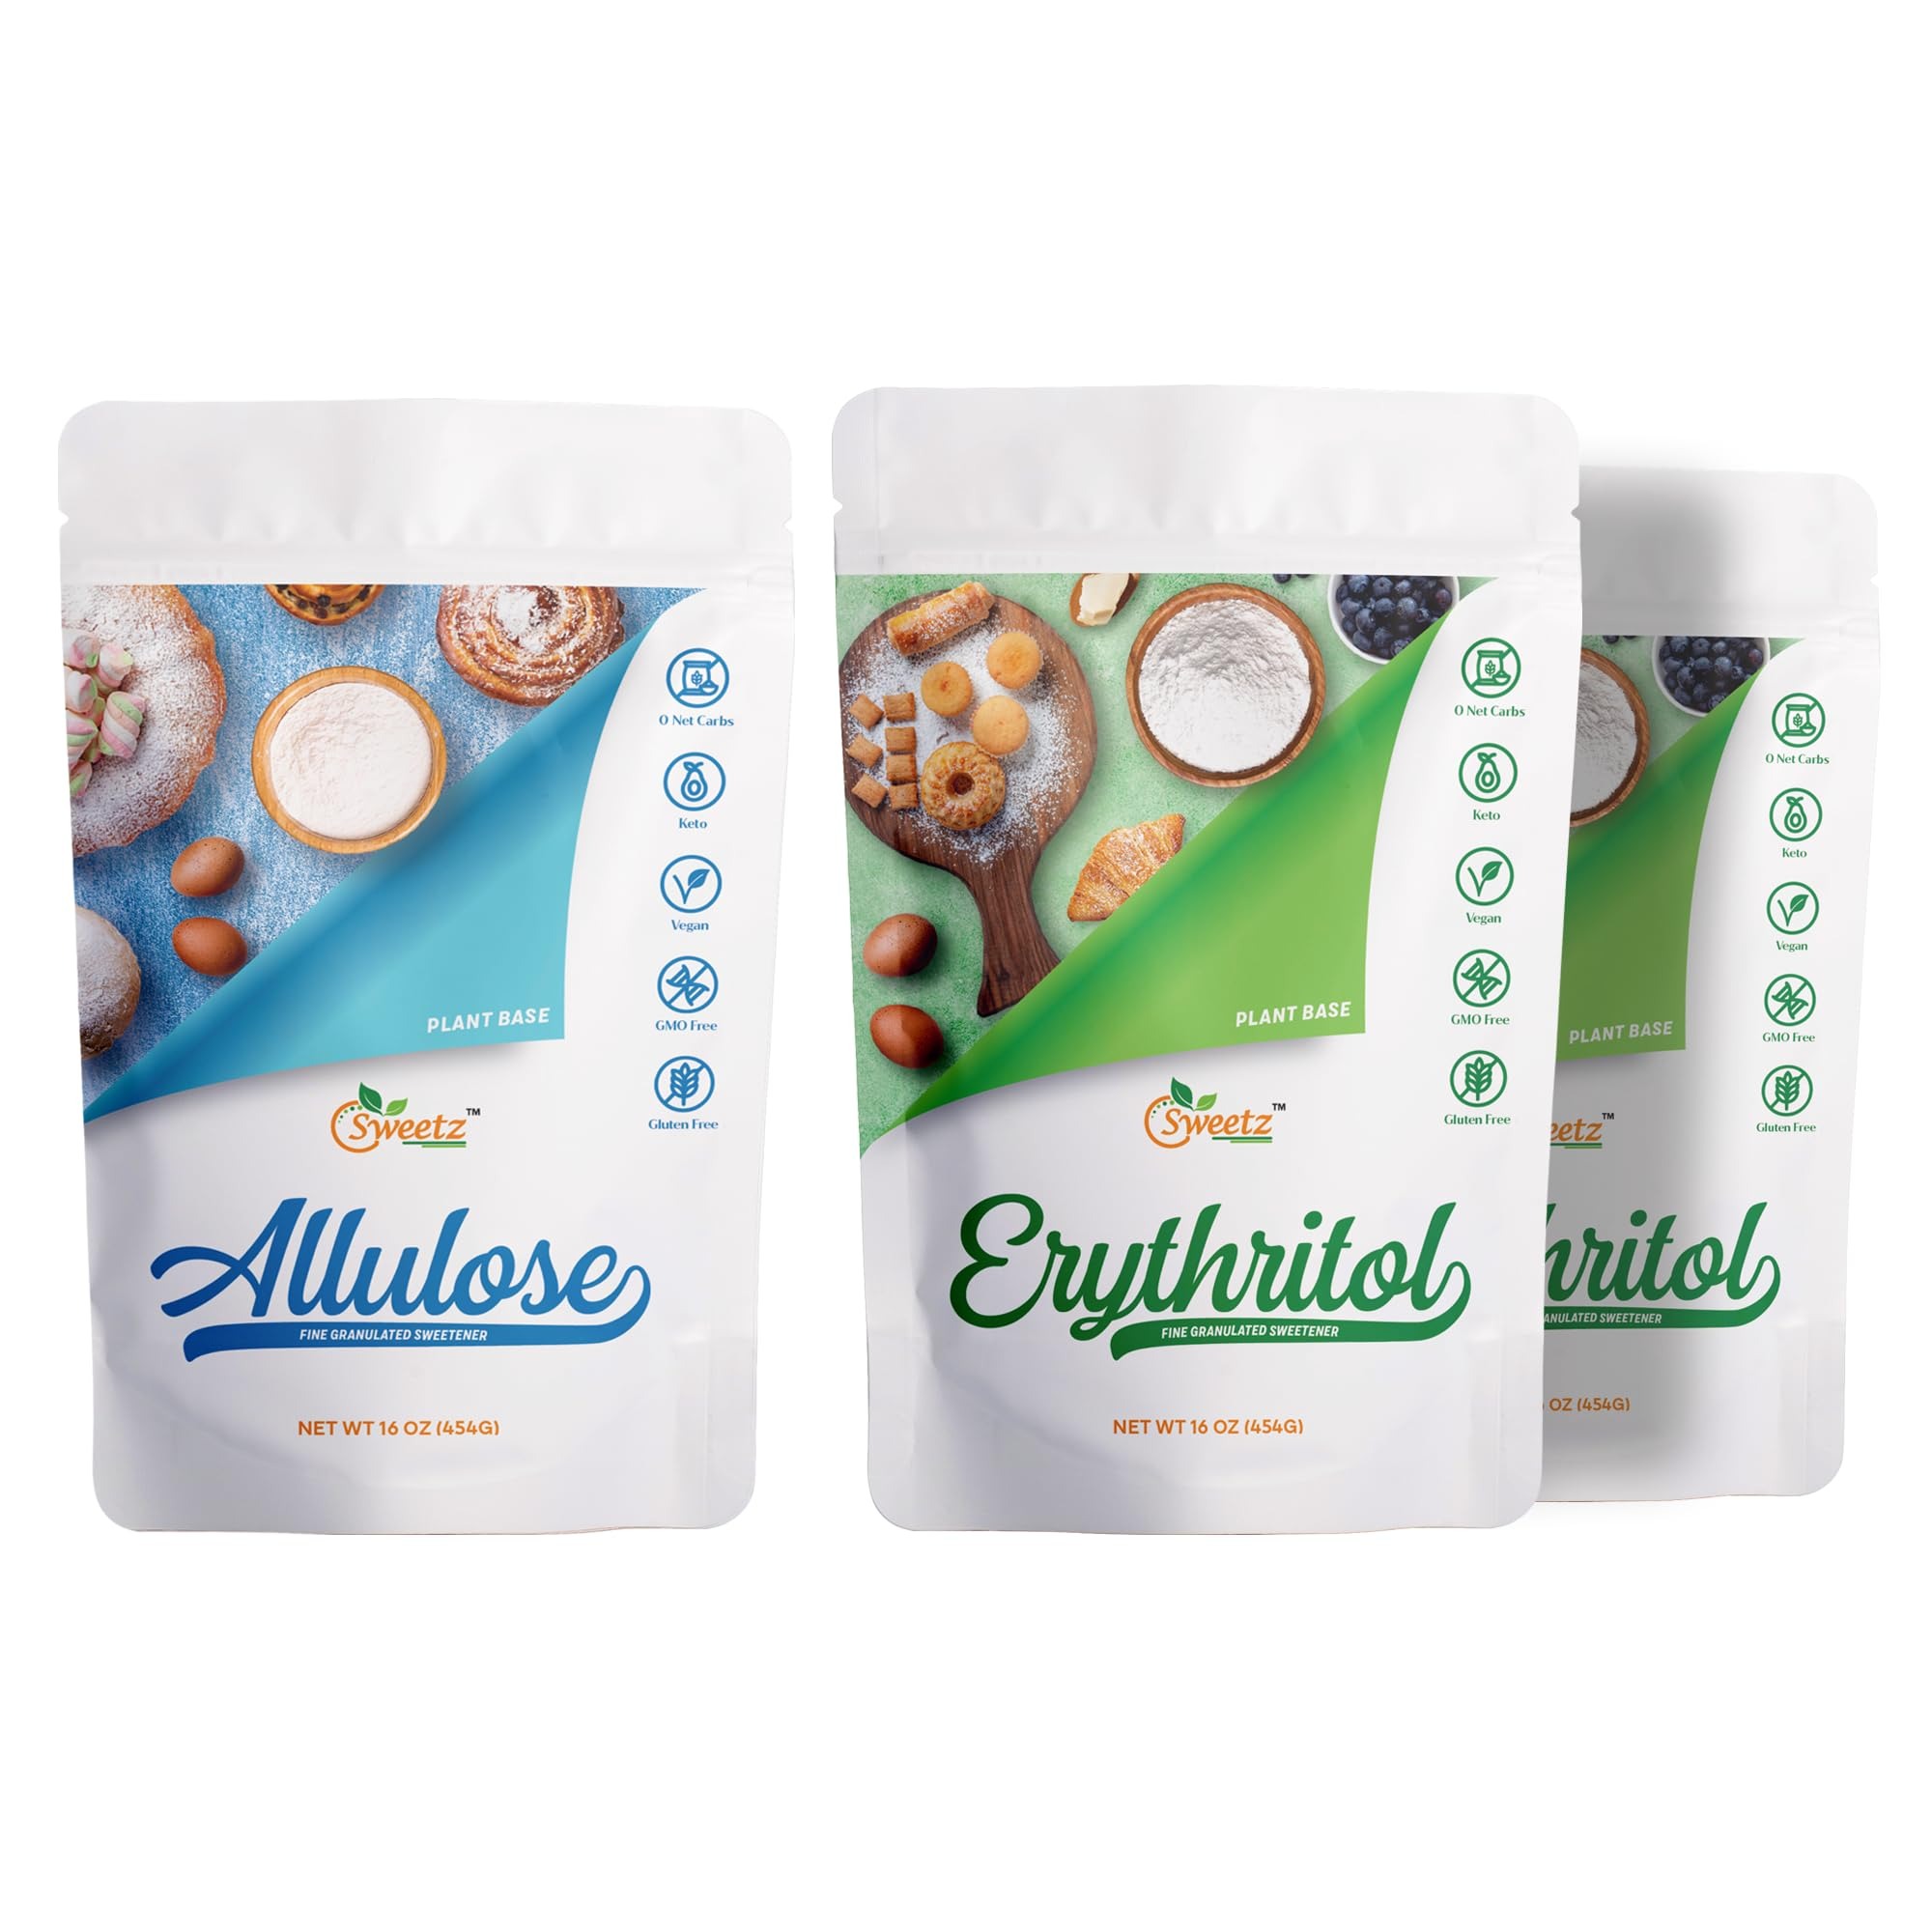
Item Name: All Purpose Sweeteners: Erythritol 2-Pack & Allulose 1-Pack. Total Servings 342; Zero Calorie Sweeteners, Sugar-Free Substitute for Baking, Smoothies, Coffee; Low Carb Keto Diet Friendly Food | ERY2–ALU1–MPK3, 1LB/Each
Bullet Point 1: 【AMAZING TASTE AND CALORIE-FREE】 Allulose is a monosaccharide or simple sugar, while Erythritol is a sugar-alcohol. Both naturally exist in some fruits and closely resemble the taste of regular sugar but without any unpleasant aftertaste. These sweeteners are virtually calorie-free while still providing the natural sweetness of sugar, being about 70% as sweet as sugar.
Bullet Point 2: 【GREAT TEXTURE, CARAMELIZATION, AND MORE】 Both Allulose and Erythritol adeptly replicate the texture and volume of sugar. Additionally, Allulose demonstrates similar caramelization and thickening properties when used in baking and cooking, while Erythritol provides benefits for your teeth. These exceptional characteristics make both ingredients excellent choices for achieving desired outcomes in a wide range of culinary applications that align with your healthy lifestyle.
Bullet Point 3: 【CHOICES FOR YOUR CREATIONS】 Both Allulose and Erythritol are excellent choices for home use, and their blends offer even more possibilities for your culinary creations. Moreover, G-Sweetz sweeteners broaden your options by blending with a variety of intensive sweeteners like Monk Fruit, Stevia, or the classic sucralose, providing a range of sweetness levels that cater perfectly to both your sweet tooth and budget!
Bullet Point 4: 【HEALTHY CHOICES】 Upgrade your sweet experience with a sugary-tasting sweetener that's Keto-friendly, containing 0 net carbs. G-Sweetz Allulose and Erythritol are derived from natural ingredients and are free of GMOs, additives, artificial flavors, soy, and gluten. These sweeteners are also vegan-friendly, tooth-friendly, and have zero sugar. Enjoy its delicious taste without worrying about any negative side effects.
Bullet Point 5: 【US QUALITY】 Our products are proudly made in the USA in FDA registered facilities and comply with the regulations and licensing requirements of the New Jersey Department of Health and Earth Kosher. For any product inquiries, our US-based live support team is available to assist you.
Product Description: Experience the amazing taste of G-Sweetz Allulose and Erythritol. Both sweeteners offer a sweet profile remarkably similar to regular sugar but without any unpleasant aftertaste. These low-calorie sweeteners perfectly mirror the texture and volume of sugar, providing seamless substitutions for your favorite recipes. The blend of these two ingredients will elevate your real culinary creations straight from your kitchen, delivering the real and healthy results. Going above and beyond, G-Sweetz provides a variety of Allulose and Erythritol blends with intensive sweeteners to cater to your unique preferences. The G-Sweetz Allulose and Erythritol sweetener series lineup includes blends with Monk Fruit extract, Stevia Extract, a combination of both, or the classic sucralose. What sets our Allulose and Erythritol All Purpose Sweetener apart are the wide range of sweetness levels we offer, ranging from 1X to 20X. Whether you prefer a milder sweetness or desire an intense burst of flavor, our selection ensures there's a perfect option for every palate. Both ingredients provide a delightful taste, they are free from GMOs, additives, artificial flavors, and gluten, ensuring a clean and pure sweetening option. G-Sweetz is an employee-owned company that consistently strives to deliver high-quality products. We source directly from manufacturers, bypassing costly distributors, which enables us to produce our products at competitive and affordable prices without compromising quality. At G-Sweetz, our focus on superior ingredients and affordable pricing drive us to provide you with the best possible experience. When you choose our sweeteners, you can trust you’re selecting the finest quality products available. We’re confident that with our vast array of blending options, we have the ideal sweetener to enhance your sweet indulgence. Enjoy!
Value: 48.0
Unit: Ounce

Price: 19.69